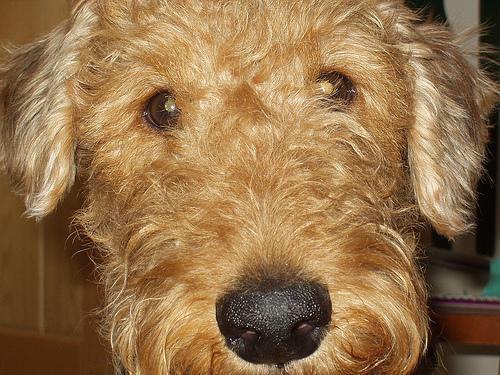
Airedale